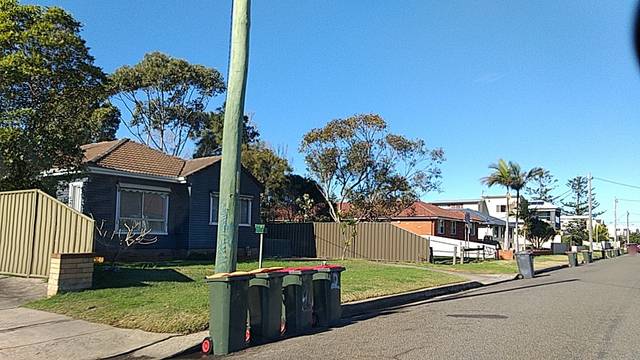
Region: Australia
Coordinates: -34.379, 150.913